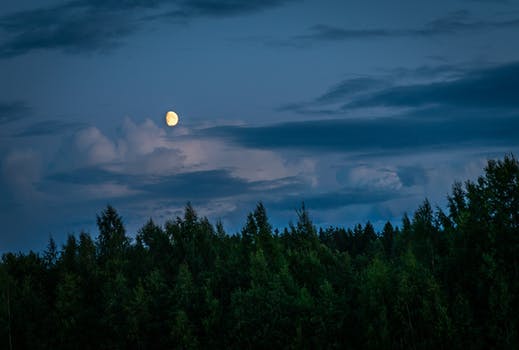
Label: No Watermark